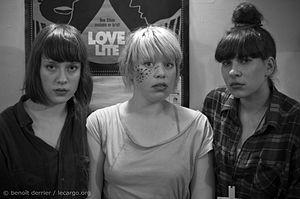
Le Corps Mince de Françoise en concert durant le festival Les femmes s'en mêlent, Le Trabendo (Paris, France).